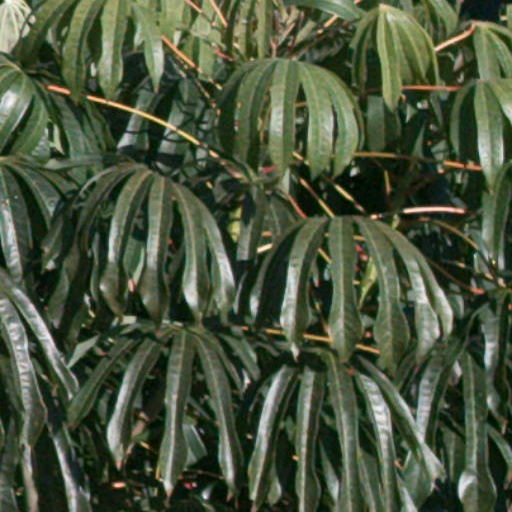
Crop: cassava